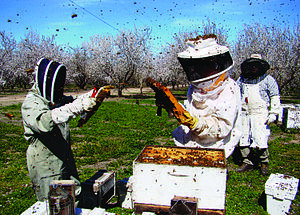
L'amandier est une espèce d'arbres de la famille des Rosaceae, dont les fleurs d'un blanc rosé, apparaissent avant les feuilles. C'est le premier arbre fruitier à fleurir à la fin de l'hiver, une période où il peut geler encore le matin. Il produit un fruit charnu à noyau dont la chair devient sèche à maturité et s’ouvre en deux valves, libérant un noyau contenant une amande comestible.